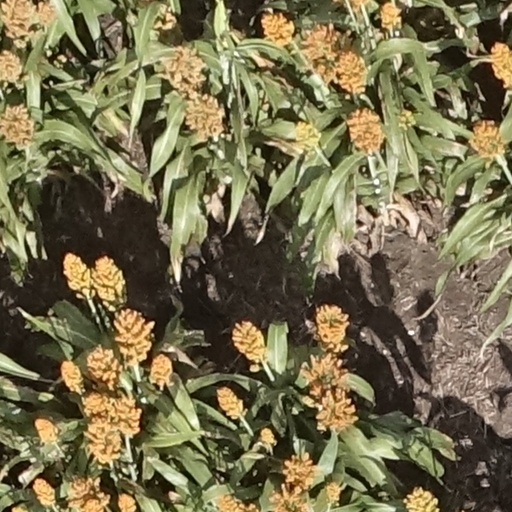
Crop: sorghum